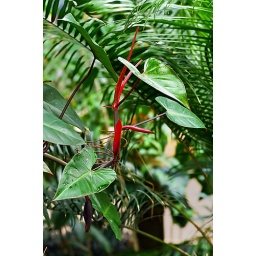
red flower high in the tree